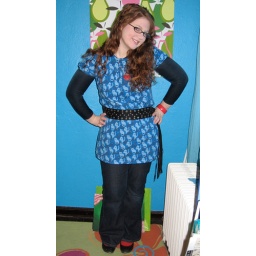
Love this blue cat dress in all its randomness.